Eric Blore

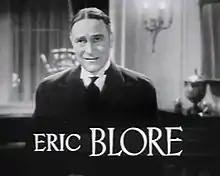
Blore in the trailer for "It's Love I'm After" (1937)

Eric Blore Sr. (23 December 1887 – 2 March 1959) was an English actor and writer. His early stage career, mostly in the West End of London, centred on revue and musical comedy, but also included straight plays. He wrote sketches for and appeared in variety.